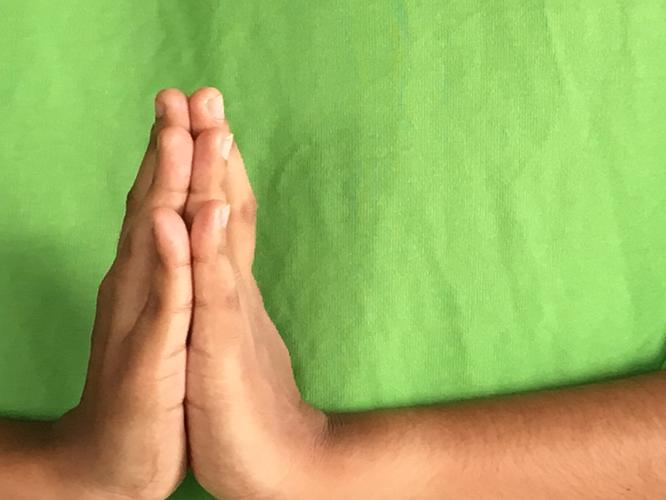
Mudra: Anjali
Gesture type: double_hand